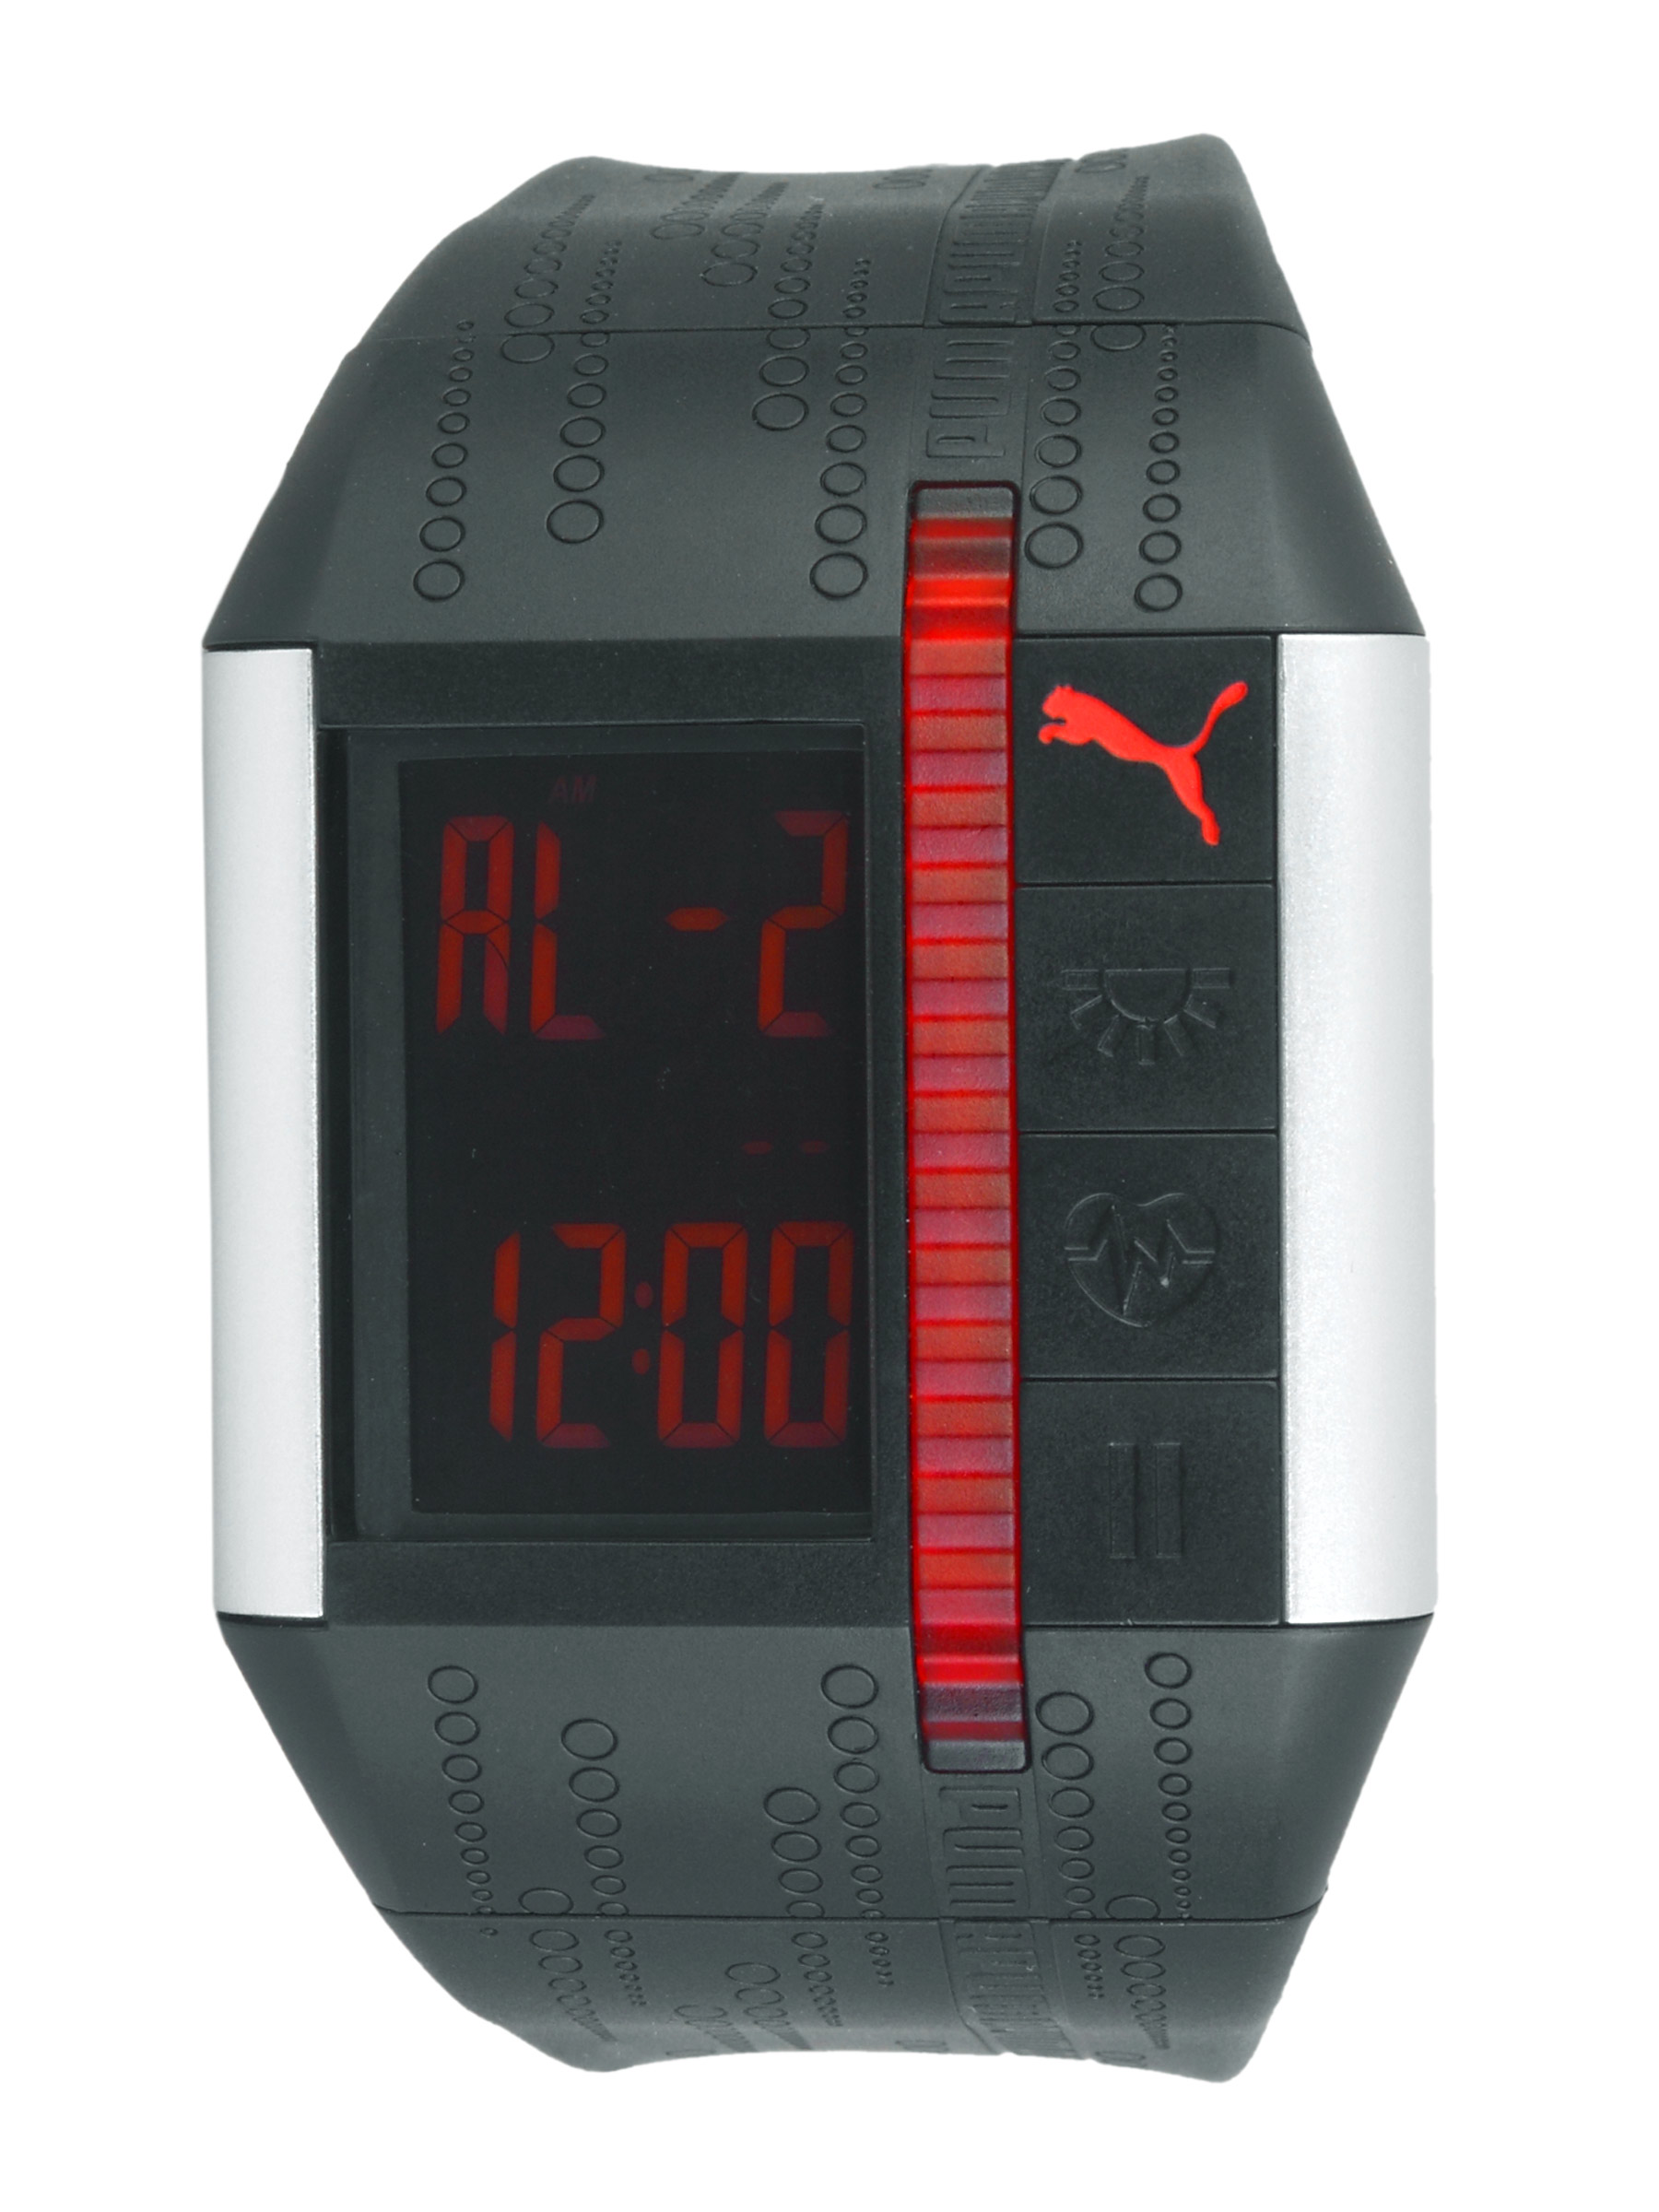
Puma Men Cardiac II Black Watches
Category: Accessories / Watches / Watches
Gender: Men
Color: Black
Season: Winter 2016
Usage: Sports